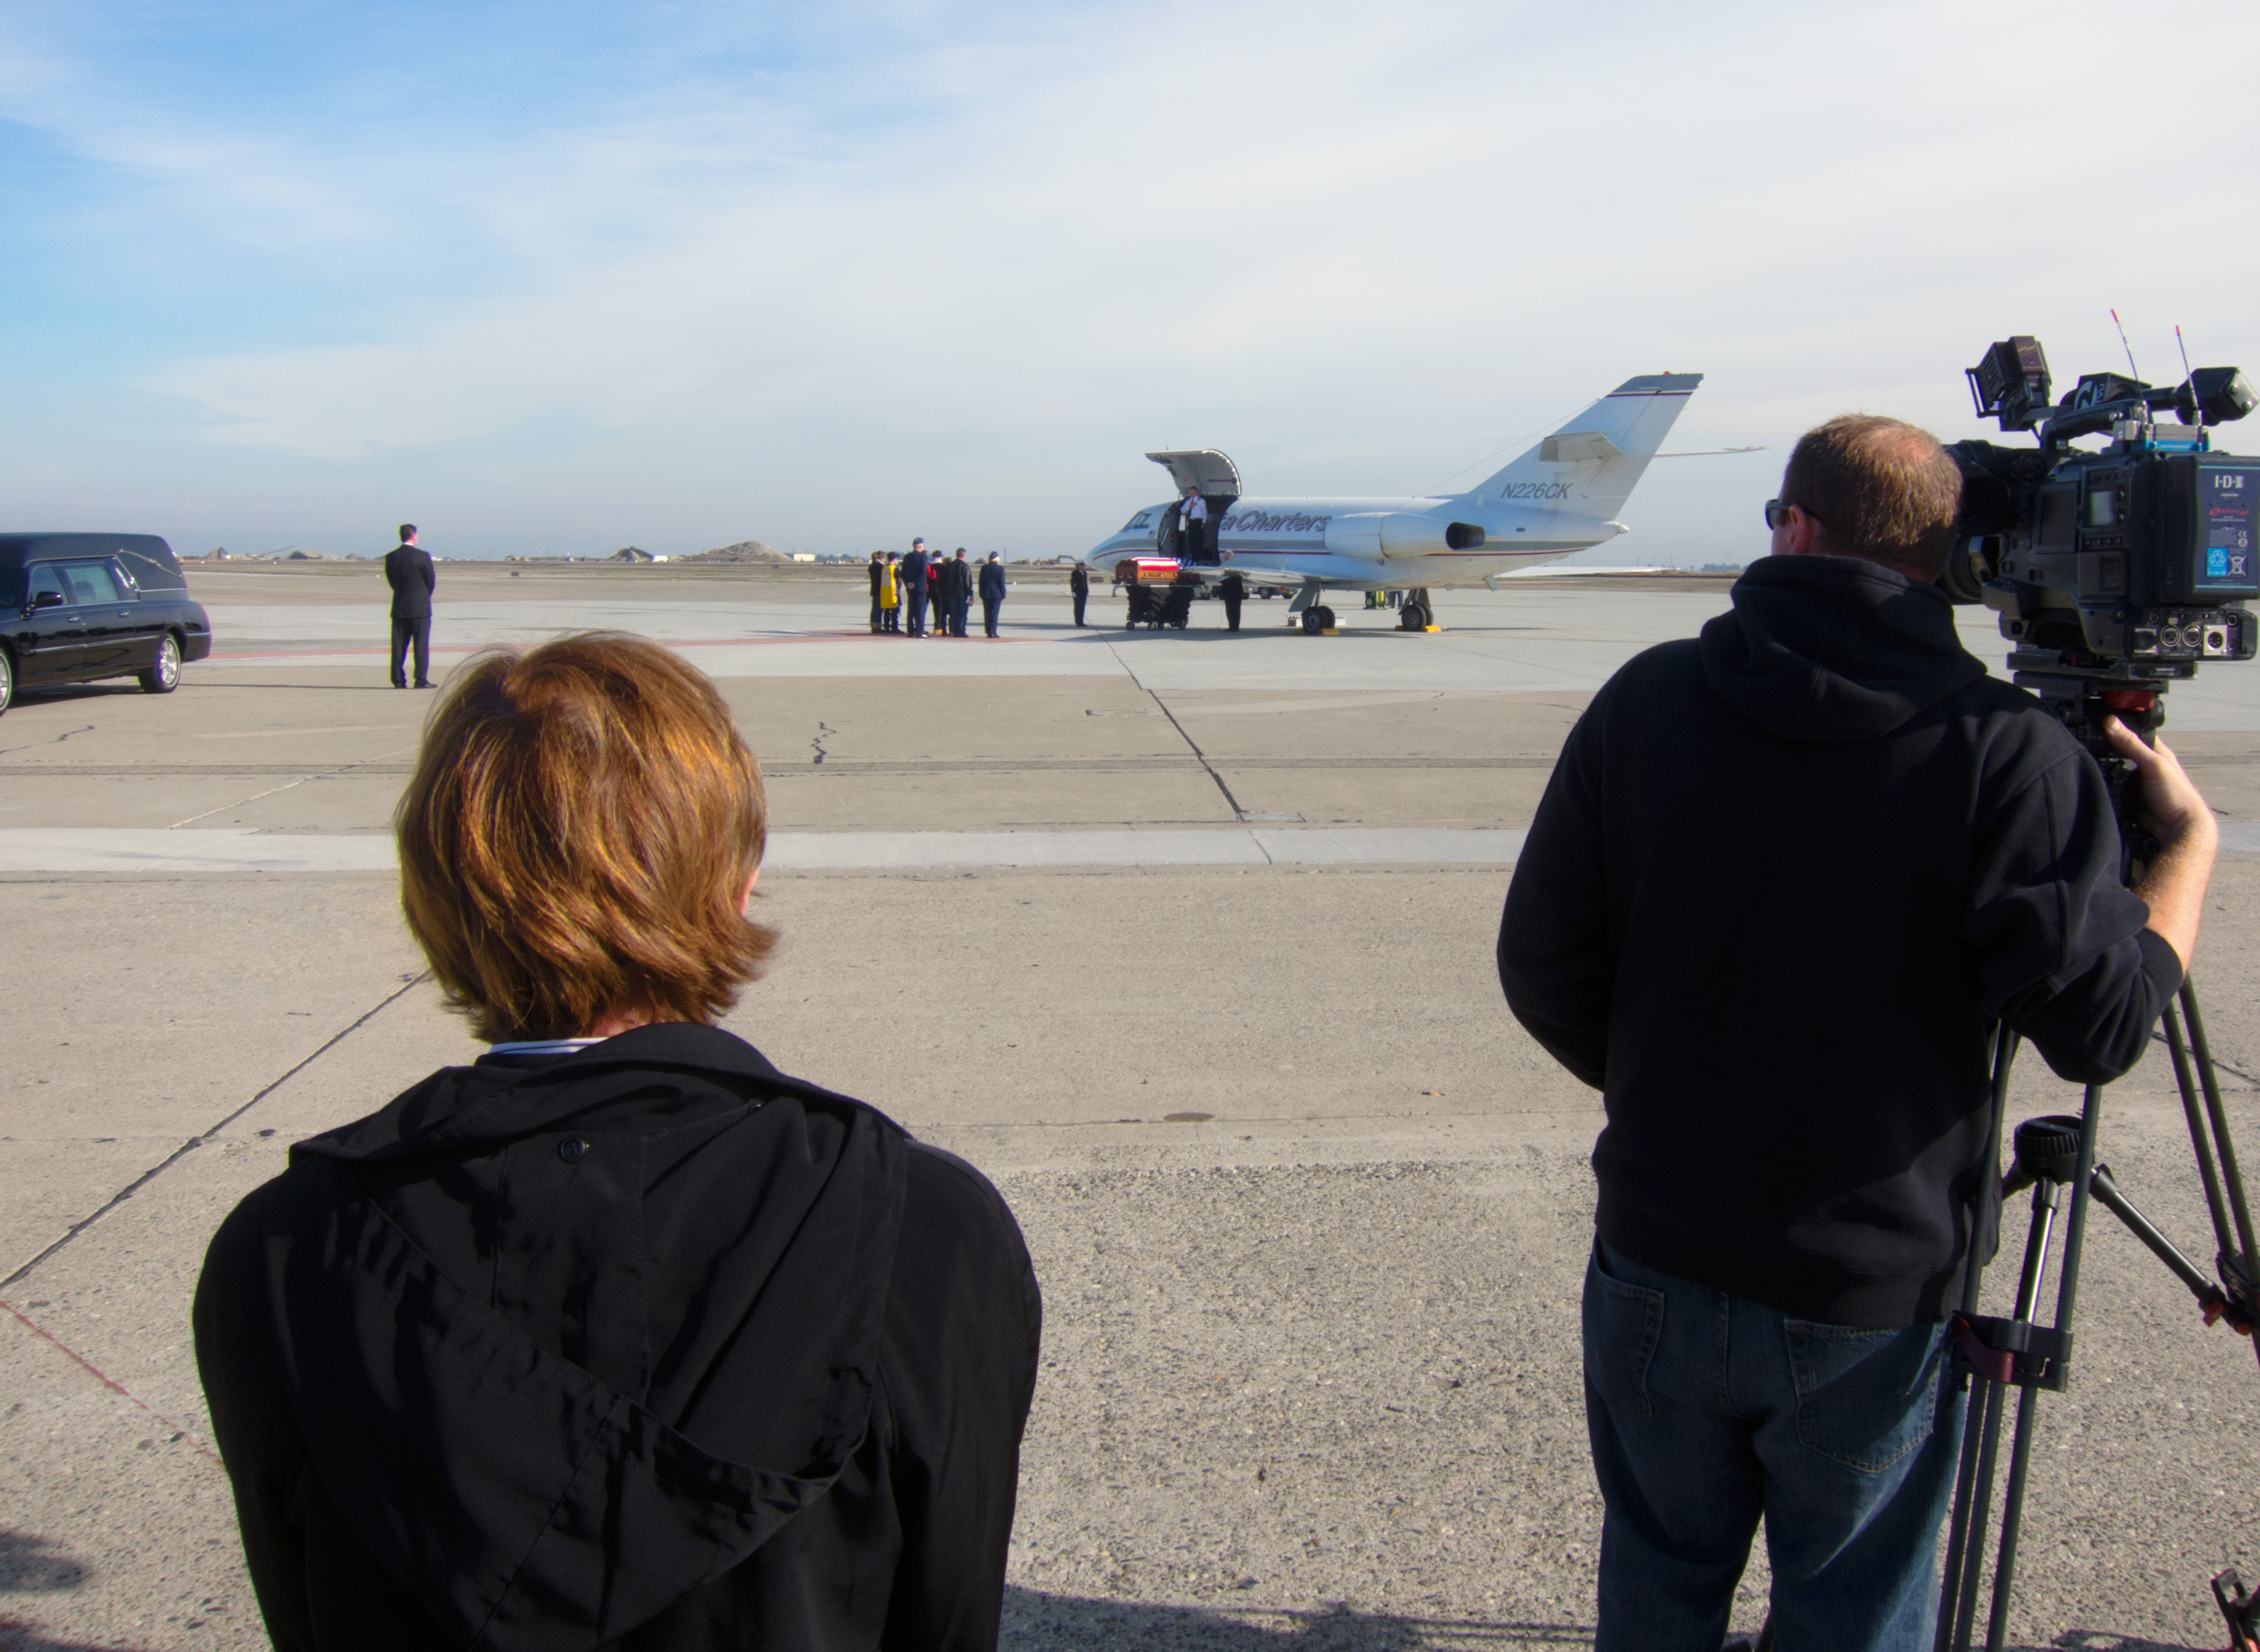
vehicle, california, marine, media, november, travisafb